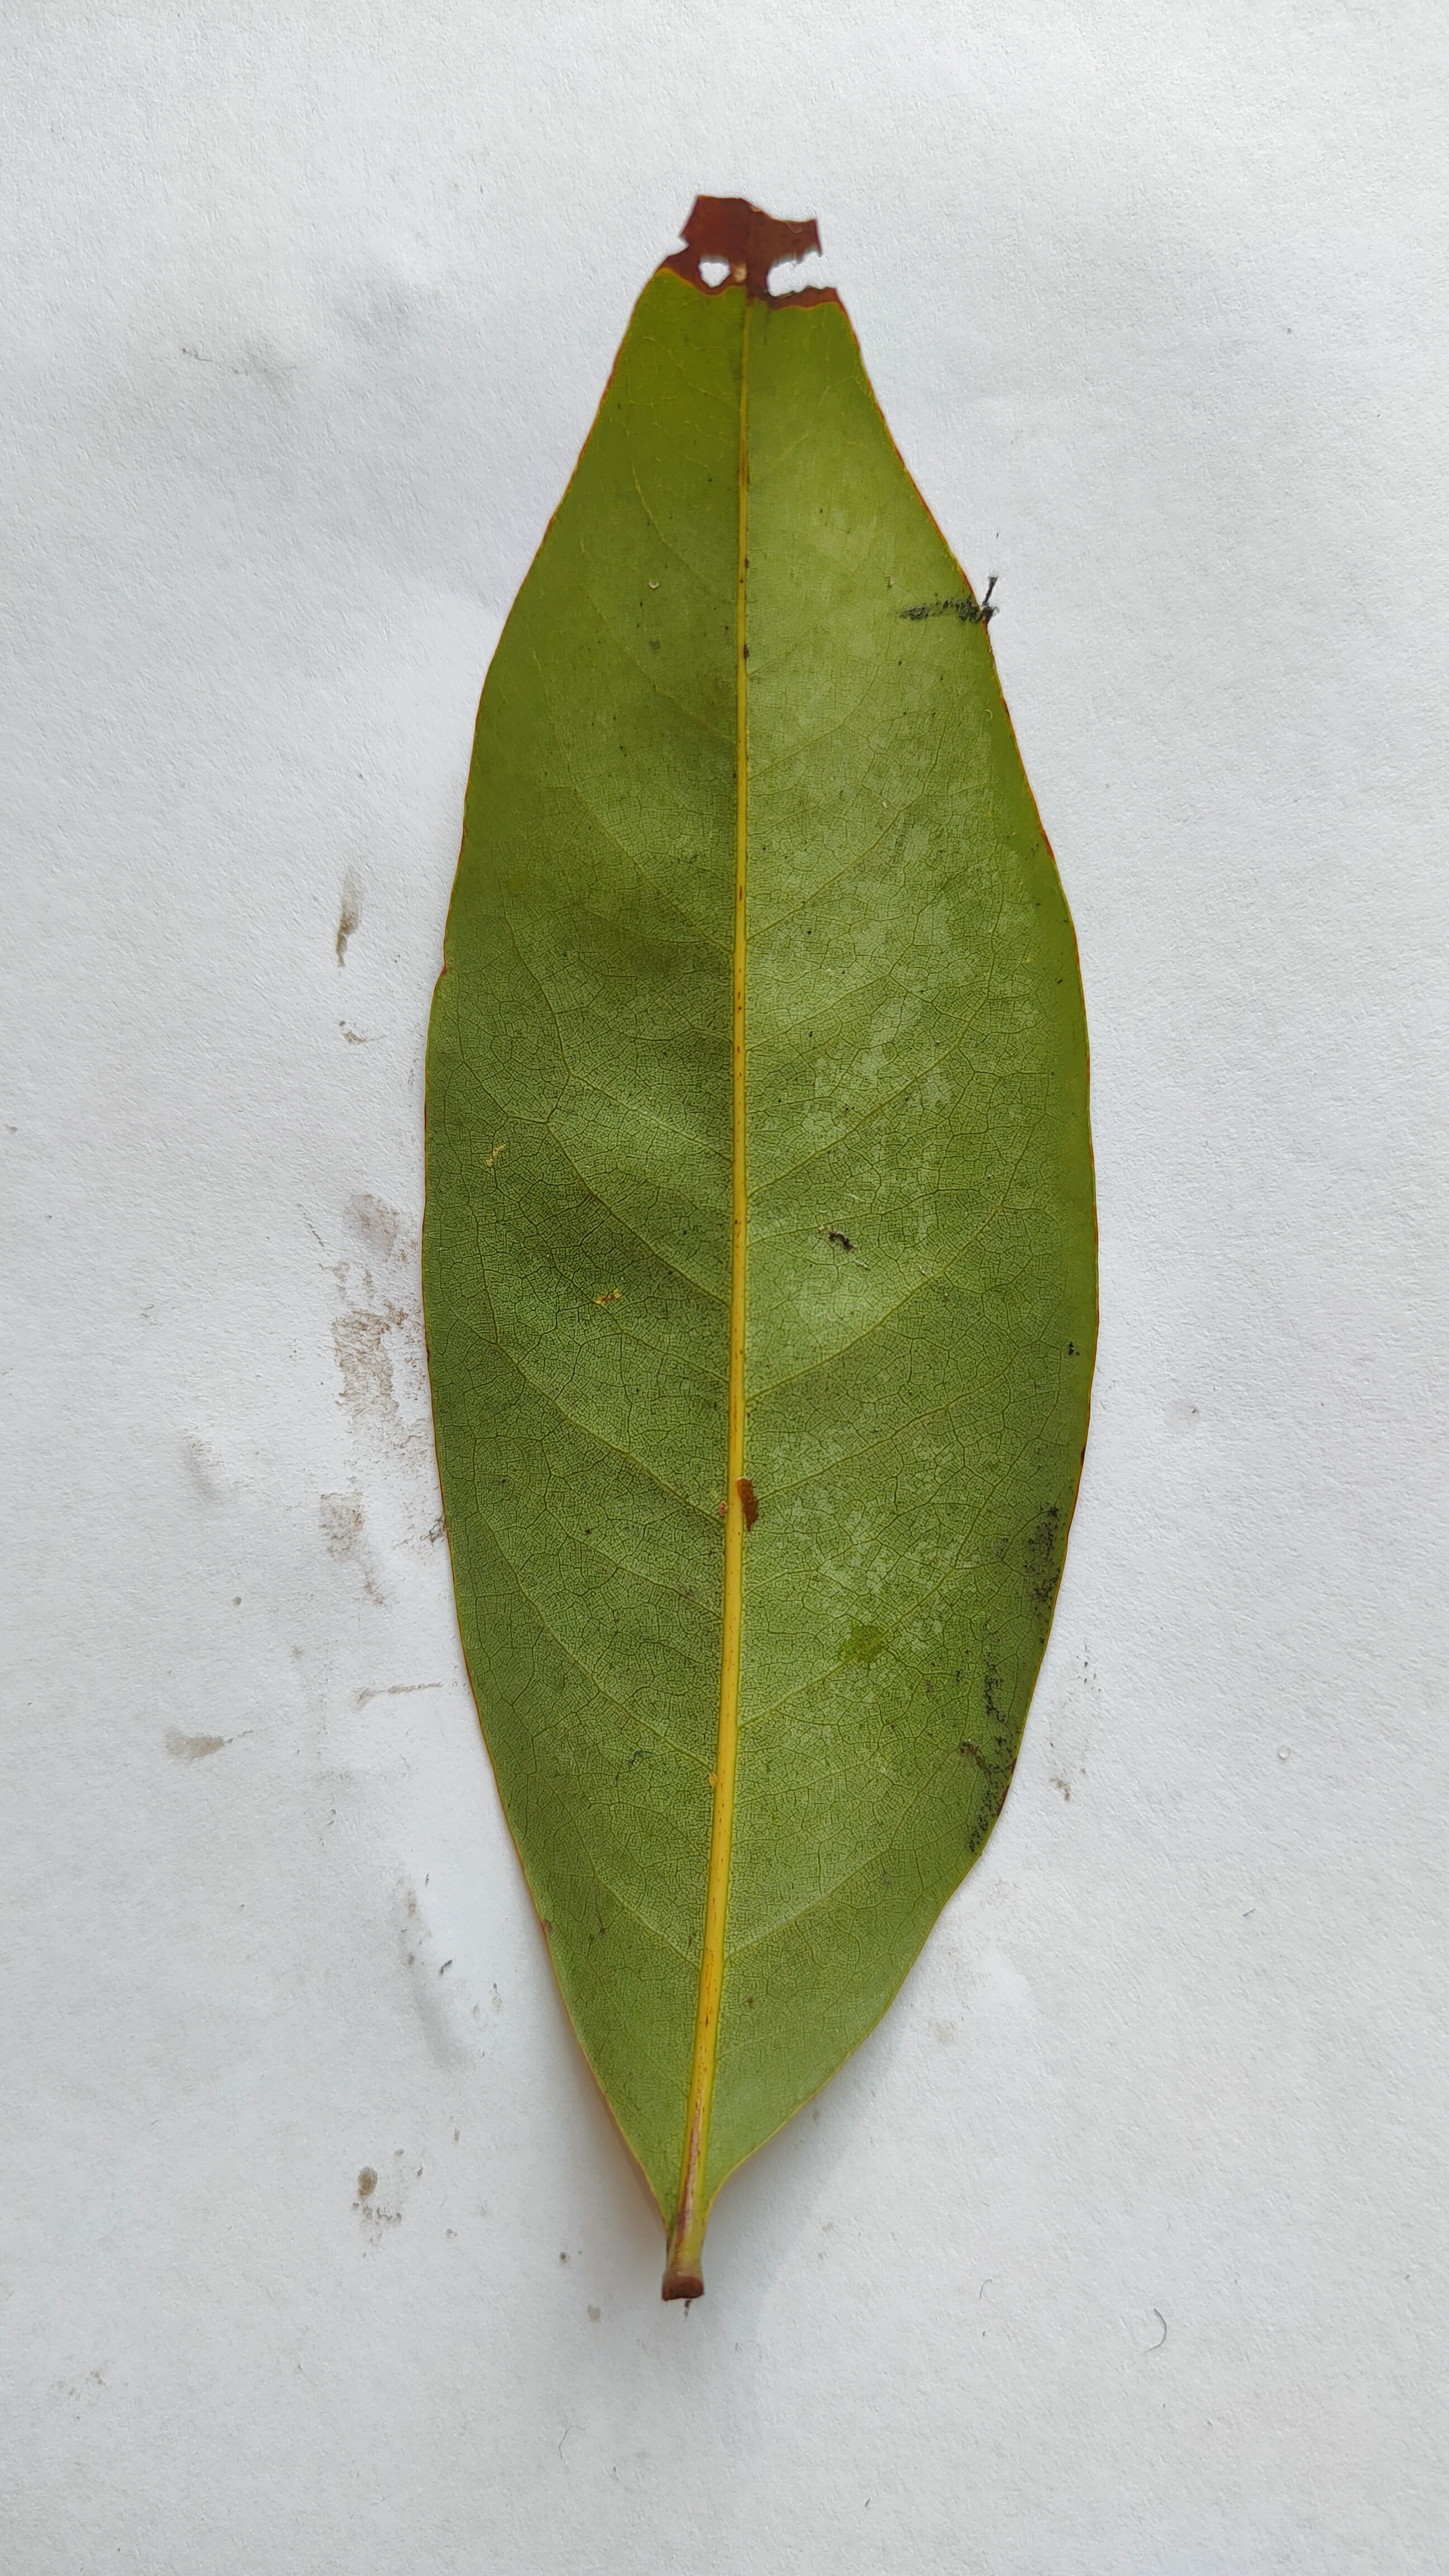
Leaf variety: Lychee